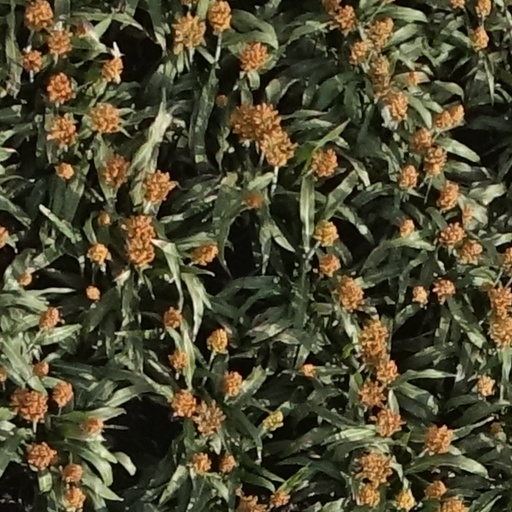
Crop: sorghum